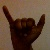
The image shows a hand gesture representing the letter 'Y' in Indian Sign Language.